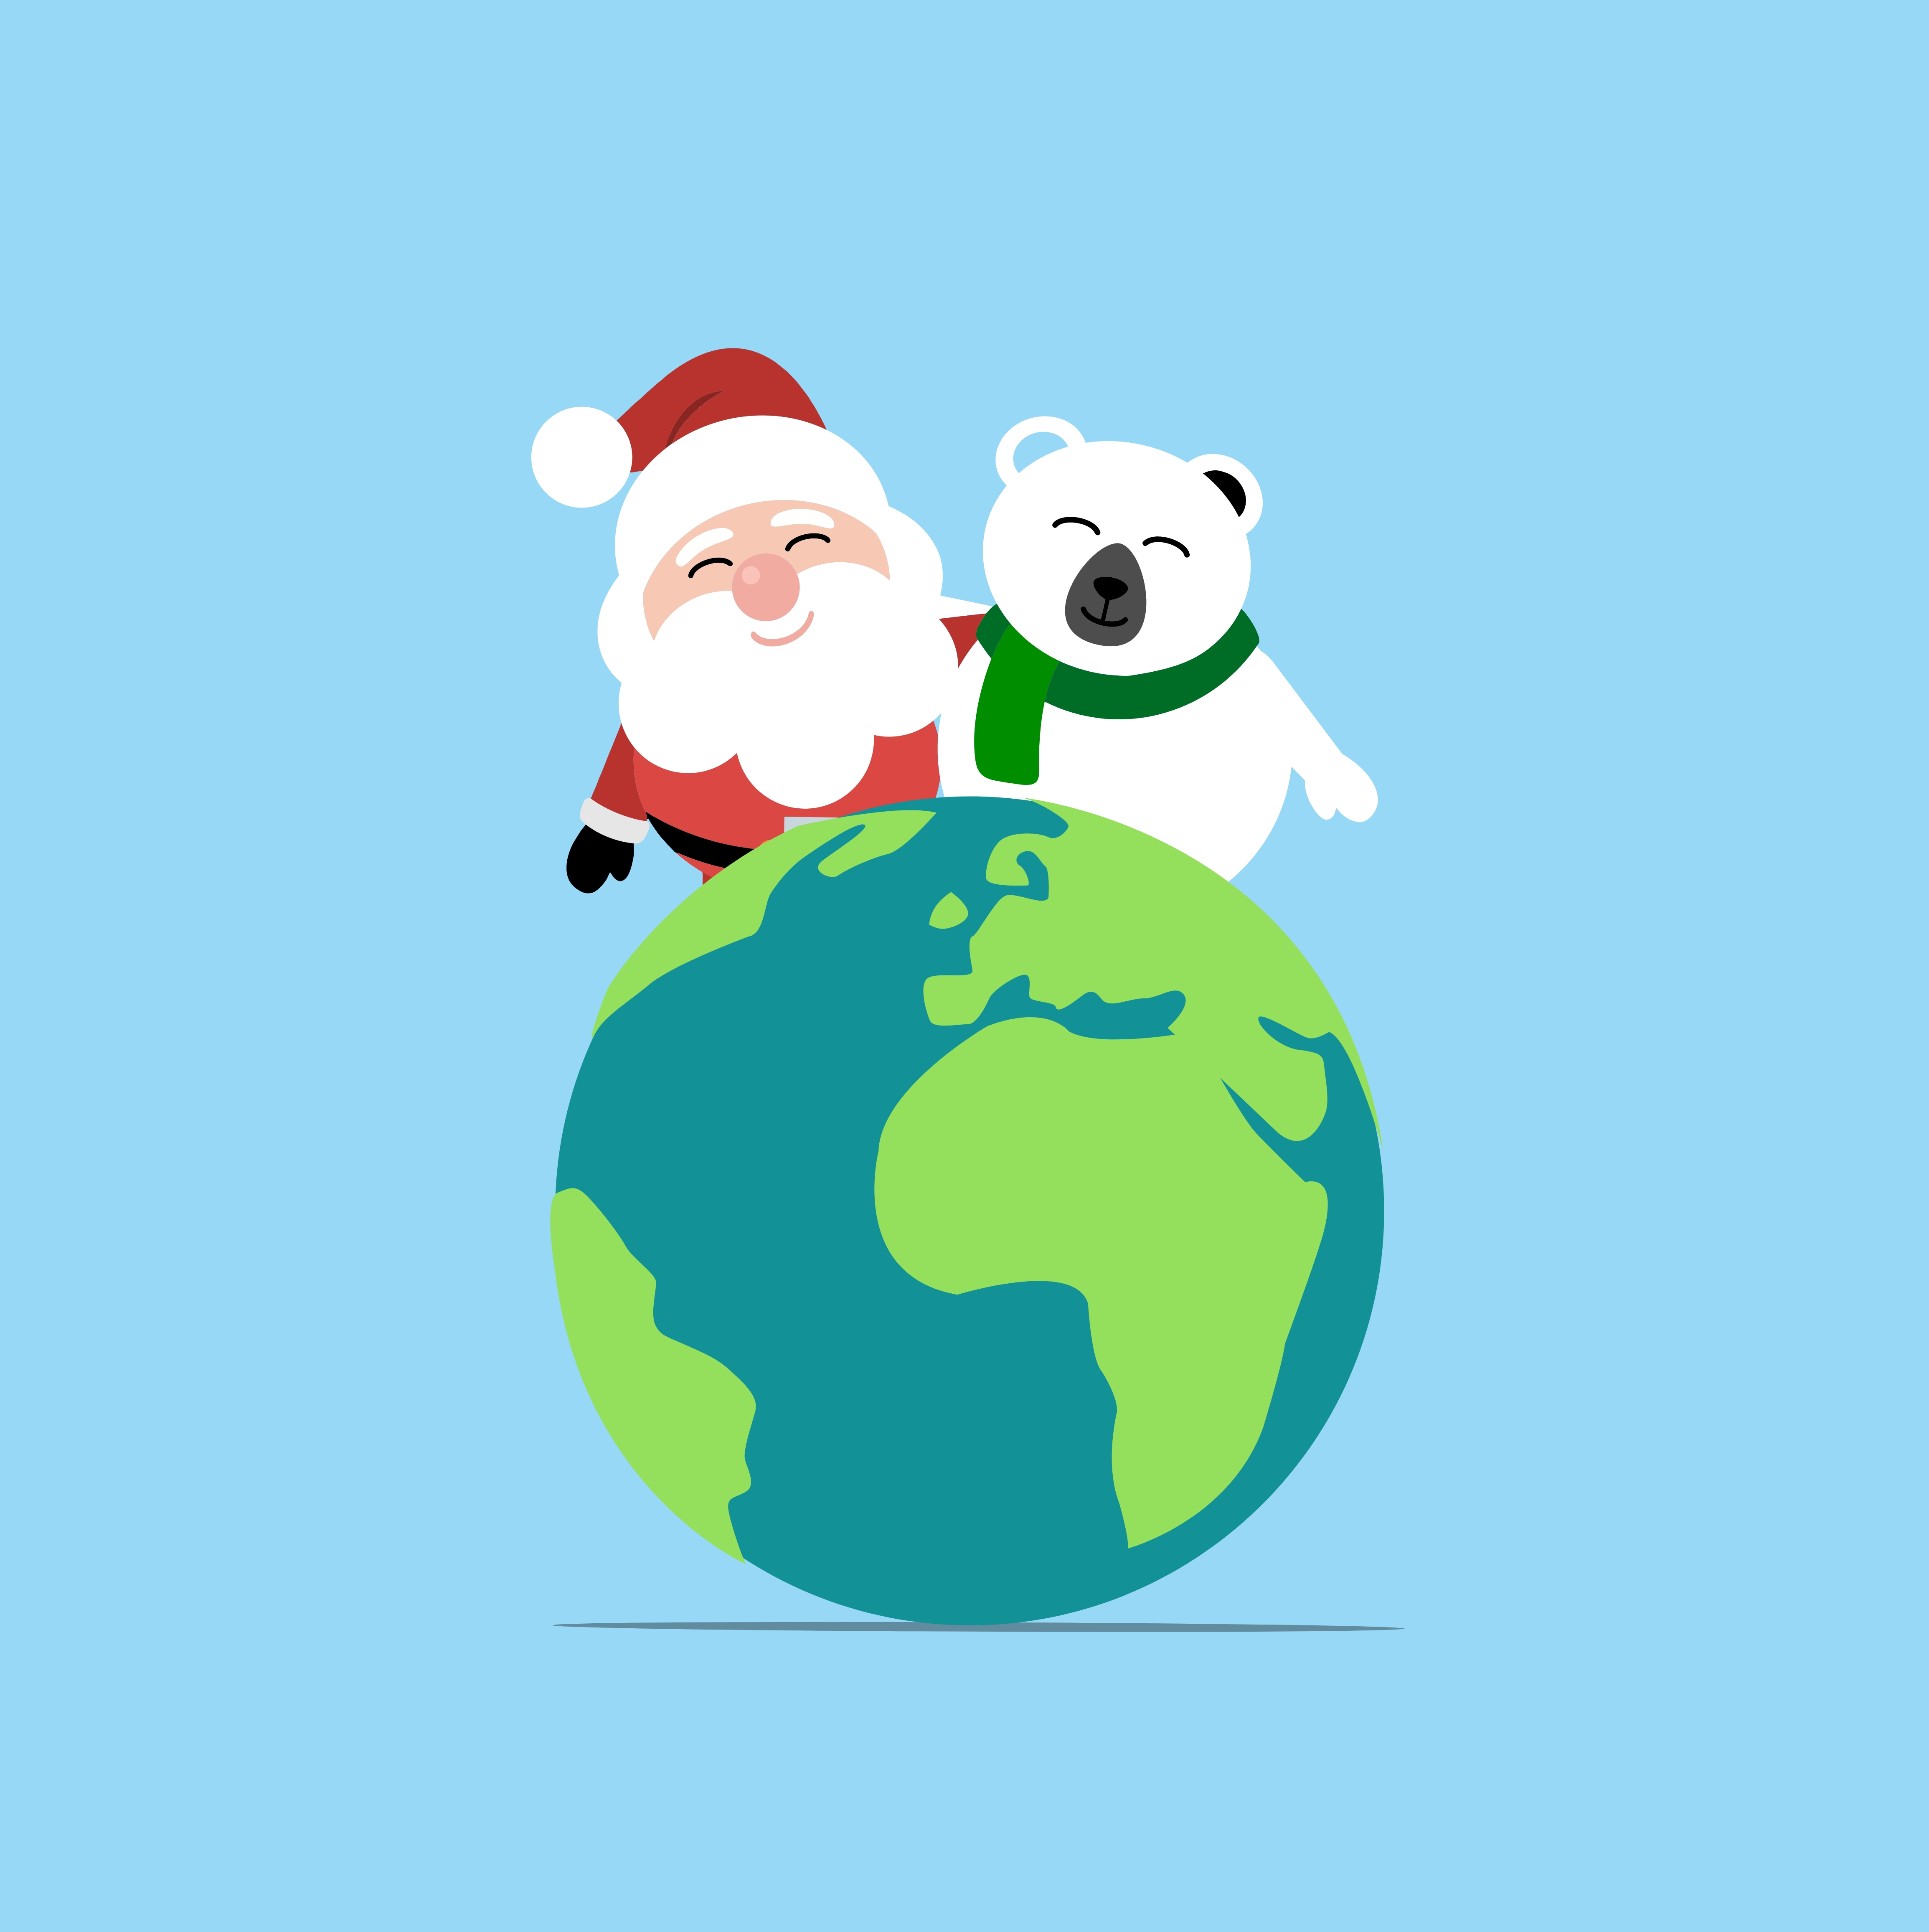
santa, bear, christmas, gift, happy, gesture, sharing, art, graphics, pleased, circle, event, illustration, font, electric blue, drawing, clip art, logo, fictional character